Rose Madder (novel)

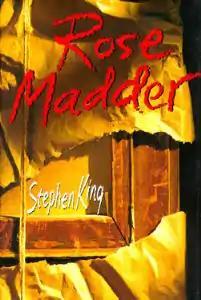
First edition cover

Rose Madder is a horror/fantasy novel by American writer Stephen King, published in 1995. It deals with the effects of domestic violence (which King had touched upon before in the novels "It", "Insomnia", "Dolores Claiborne", "Needful Things", and many others) and, unusually for a King novel, relies for its fantastic element on Greek mythology. In his memoir, "", King states that "Rose Madder" and "Insomnia" are "stiff, trying-too-hard novels."